Air Inter

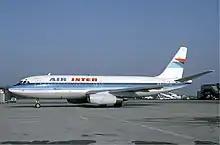
Dassault Mercure in 1985

The difference between the competing Air Inter and Swissair services on this route was that the former's passengers had to use the terminal at Basel/Mulhouse airport through the domestic channel that connected the airport to the French city of Mulhouse, whereas the latter's used the international channel that linked the airport with the Swiss city of Basel. For this reason, Air Inter's flights were categorised as domestic while Swissair's were international.